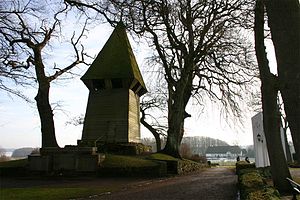
Ulsnæs / Seværdigheder
Klokkestabel ved kirken.
Ulsnæs eller Ulsnis er en landsby og kommune beliggende midtvejs mellem Slesvig by og Kappel ved Sliens nordlige bred i Angel i Sydslesvig. Administrativt hører kommunen under Slesvig-Flensborg kreds i den nordtyske delstat Slesvig-Holsten. Kommunen samarbejder på administrativt plan med andre kommuner i omegnen i Sønder Brarup kommunefællesskab. Ulsnæs er sogneby i Ulsnæs Sogn. Sognet lå i Slis Herred, da området tilhørte Danmark.